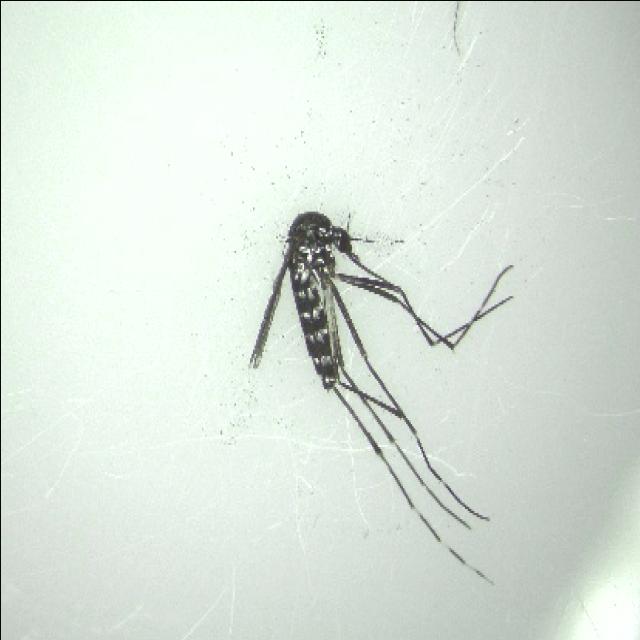
Species: aedes_albopictus